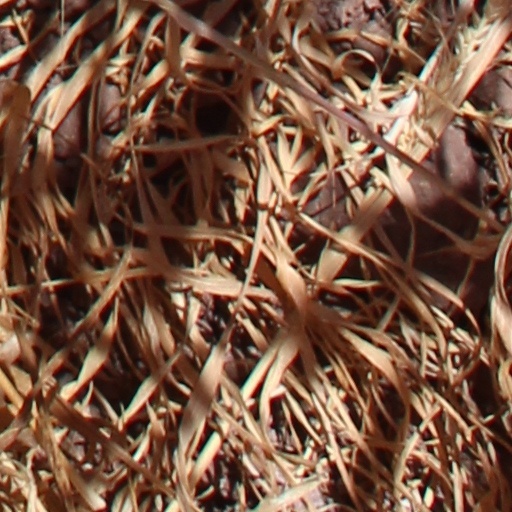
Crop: wheat